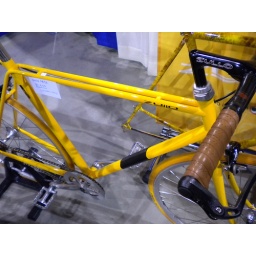
Loved this street machine by Zullo. Dig that split top tube / seat stay arrangment!